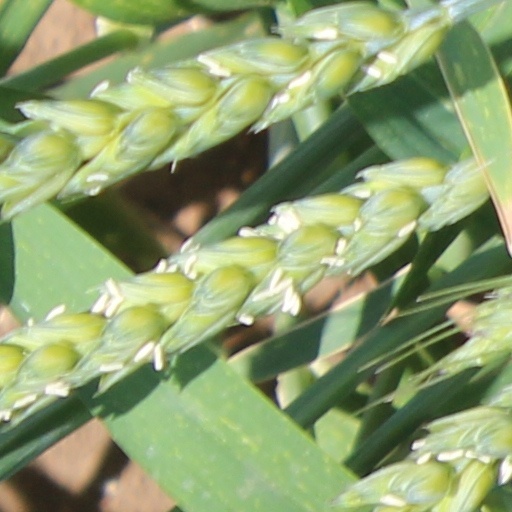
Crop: wheat